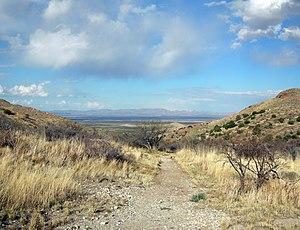
Le col Apache est un col constituant un passage historique dans le comté de Cochise dans l'État de l'Arizona entre les monts Dos Cabezas et les monts Chiricahua, à environ 32 km au sud-est de Willcox.